Elections in Milan

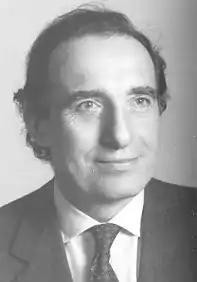
Paolo Pillitteri lead some executives as Mayor (1986–1992), swinging between a centre-left and a left-wing majority

The election was characterized by a huge level of political fragmentation. Traditional parties suffered some considerable losses, while new-born movements gained some seats in the City Council and made very difficult the possibility to form a stable coalition to govern the city.